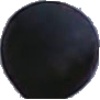
Label: Grape Blue 1